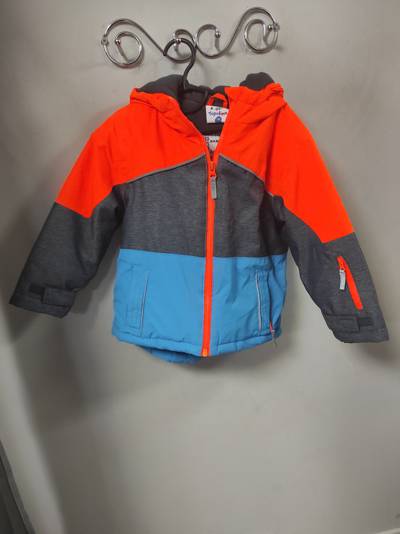
Waste category: clothes